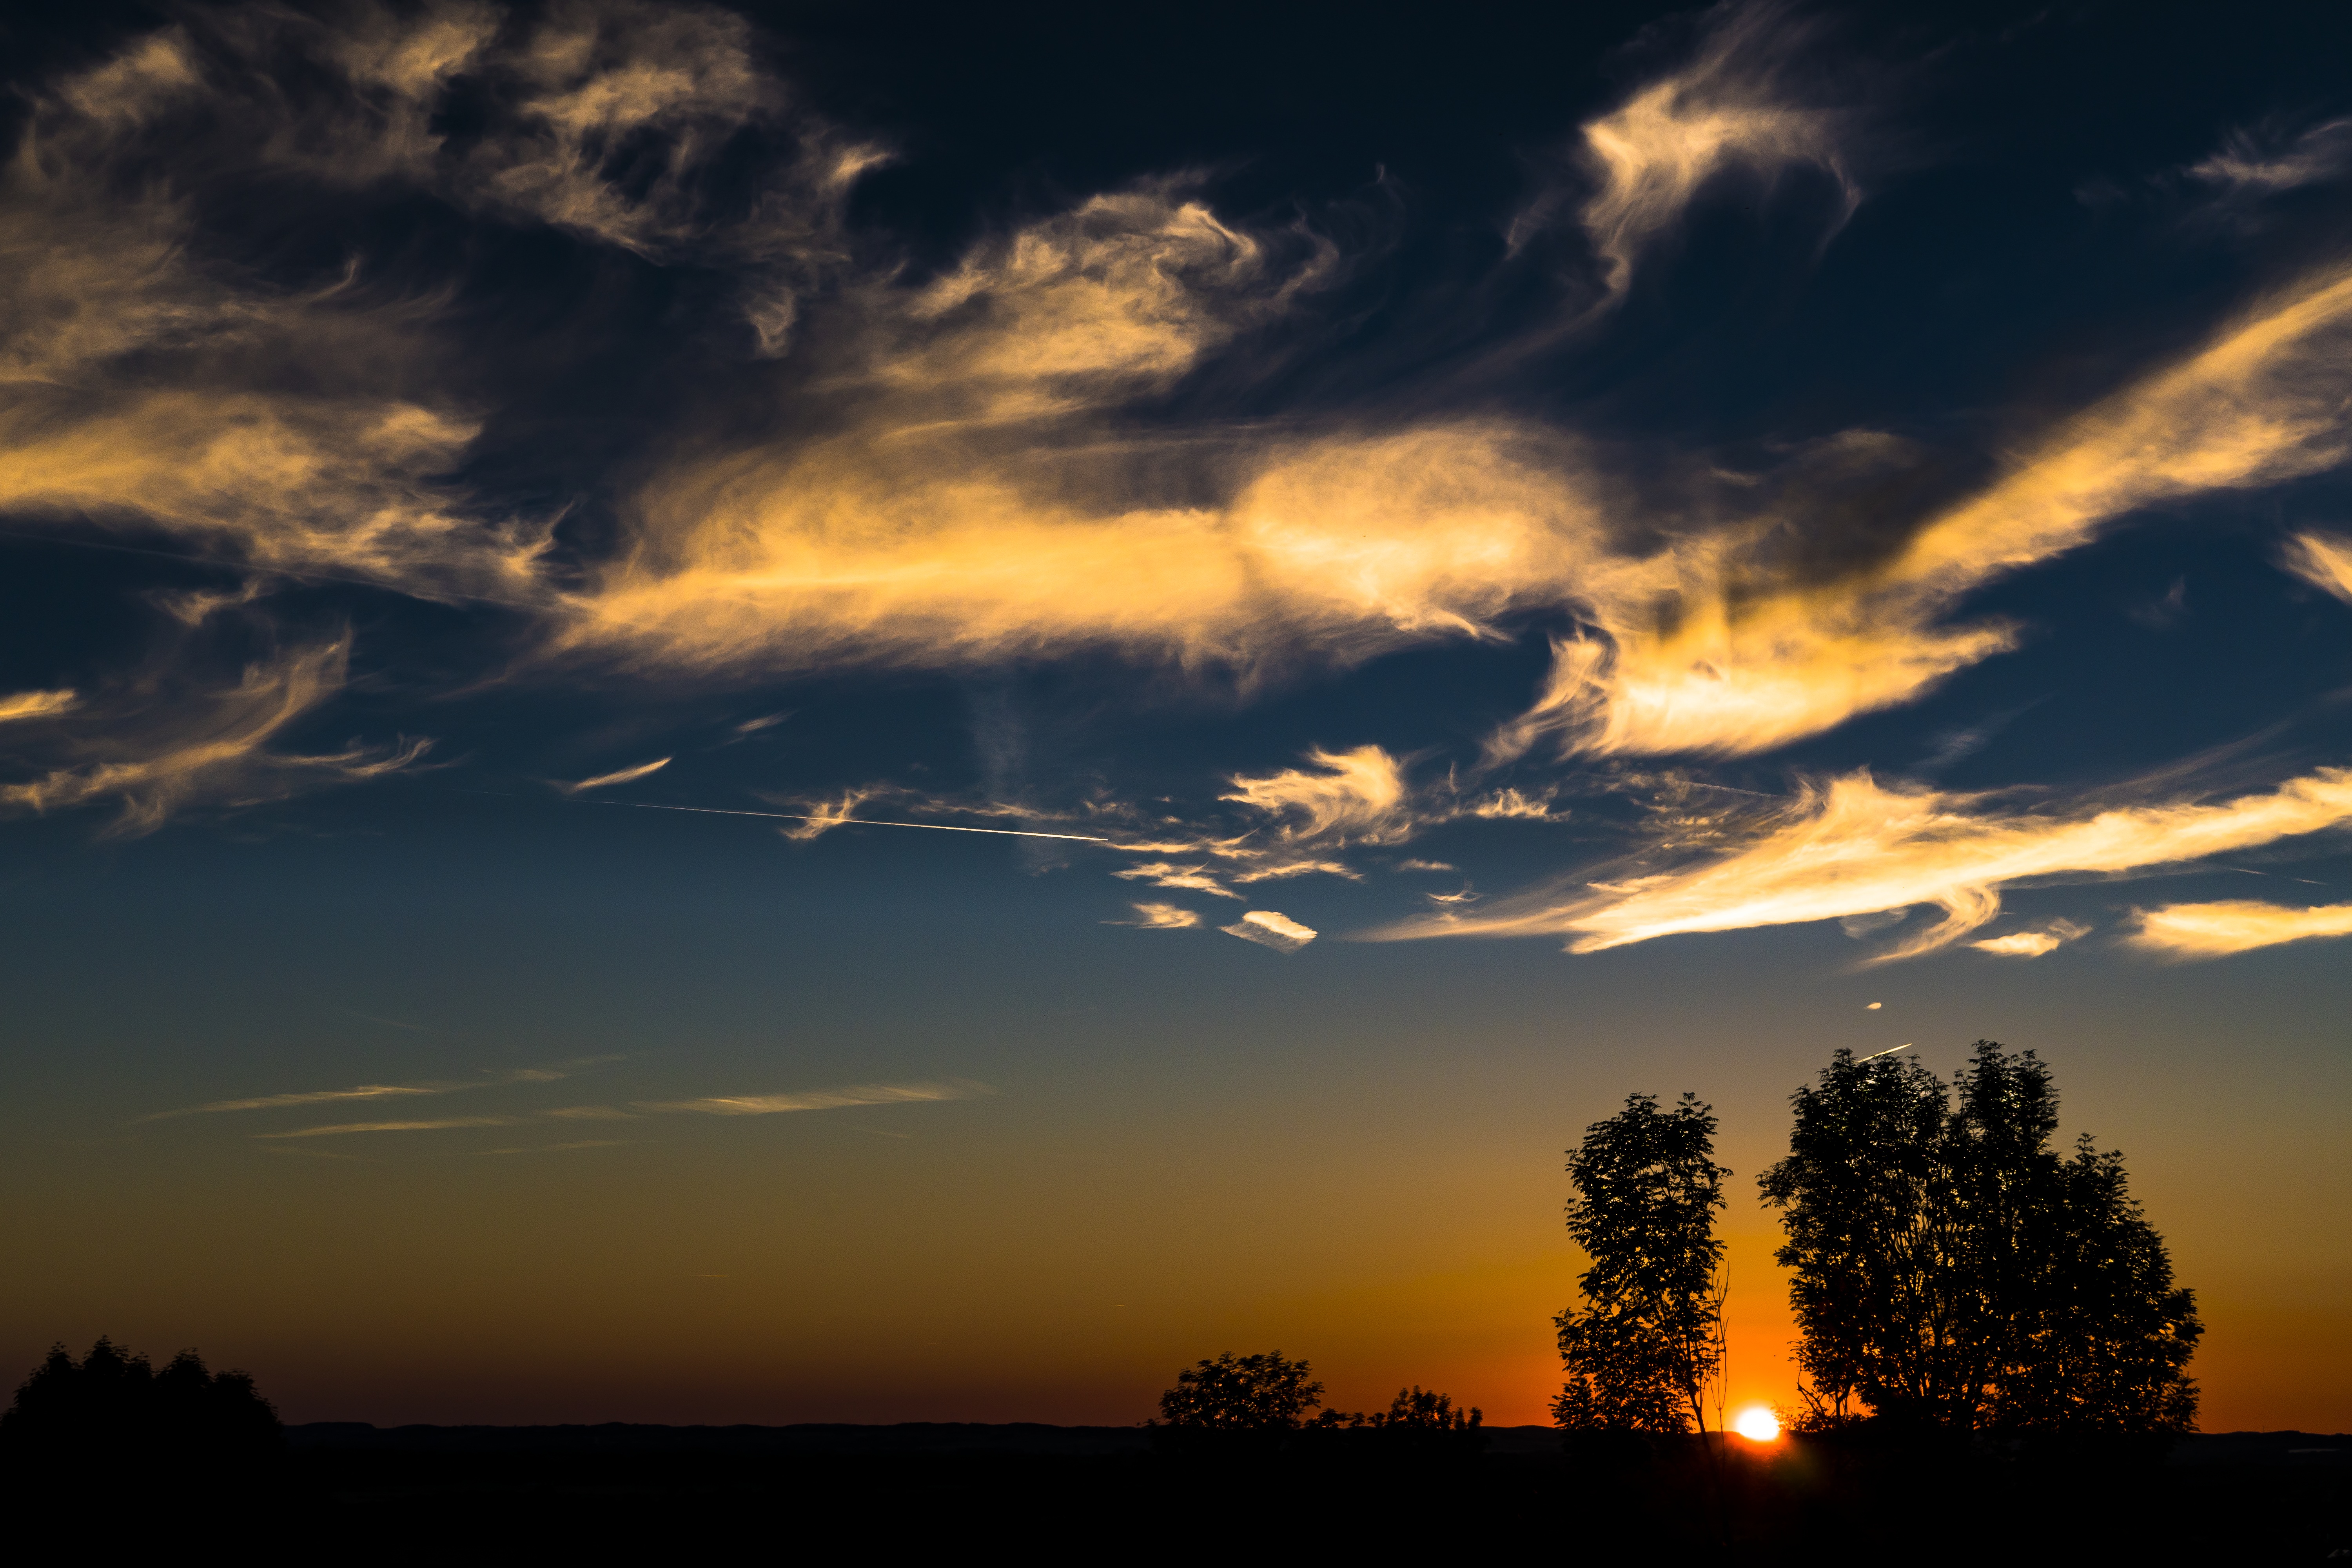
landscape, horizon, silhouette, cloud, sky, sun, sunrise, sunset, warm, sunlight, morning, dawn, atmosphere, dusk, evening, twilight, orange, red, cumulus, trees, clouds, beautiful, mood, abendstimmung, atmospheric, afterglow, evening sky, red sky, meteorological phenomenon, red sky at morning